Adriano Tardelli

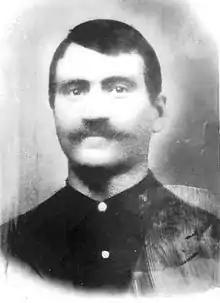
Adriano Tardelli

Adriano Tardelli (1896 - 1 February 1945) was an Italian resistance activist during World War II.